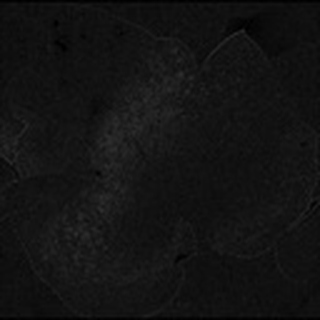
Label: cotton_powdery_mildew